Barley yellow dwarf

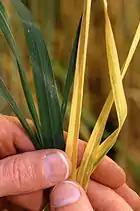
Infected wheat leaves have a reduced ability to photosynthesise.

The virus is transmitted from the phloem when the aphid feeds. When the aphid feeds, virions go to the aphid's hind gut, the coat protein of the virus is recognised by the hindgut epithelium, and the virion is allowed to pass into the insect's hemolymph, where it can remain indefinitely, but the virus cannot reproduce inside the aphid. The virus is actively transported into the accessory salivary gland to be released into salivary canals and ducts. The virus is then excreted in the aphid saliva during its next feeding.